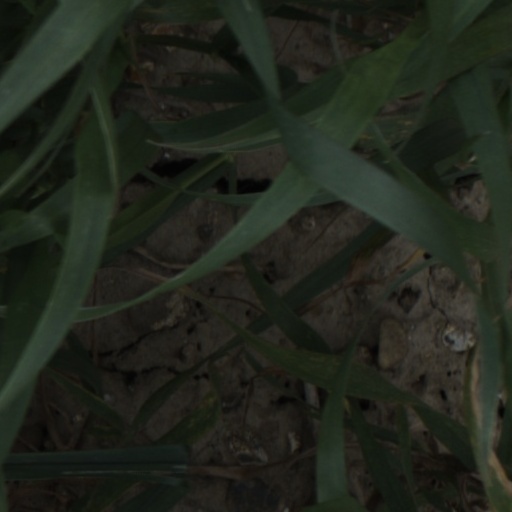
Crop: wheat